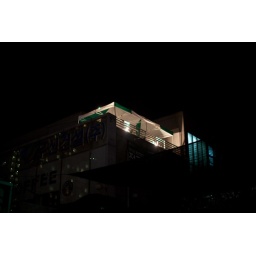
Our office balcony from below